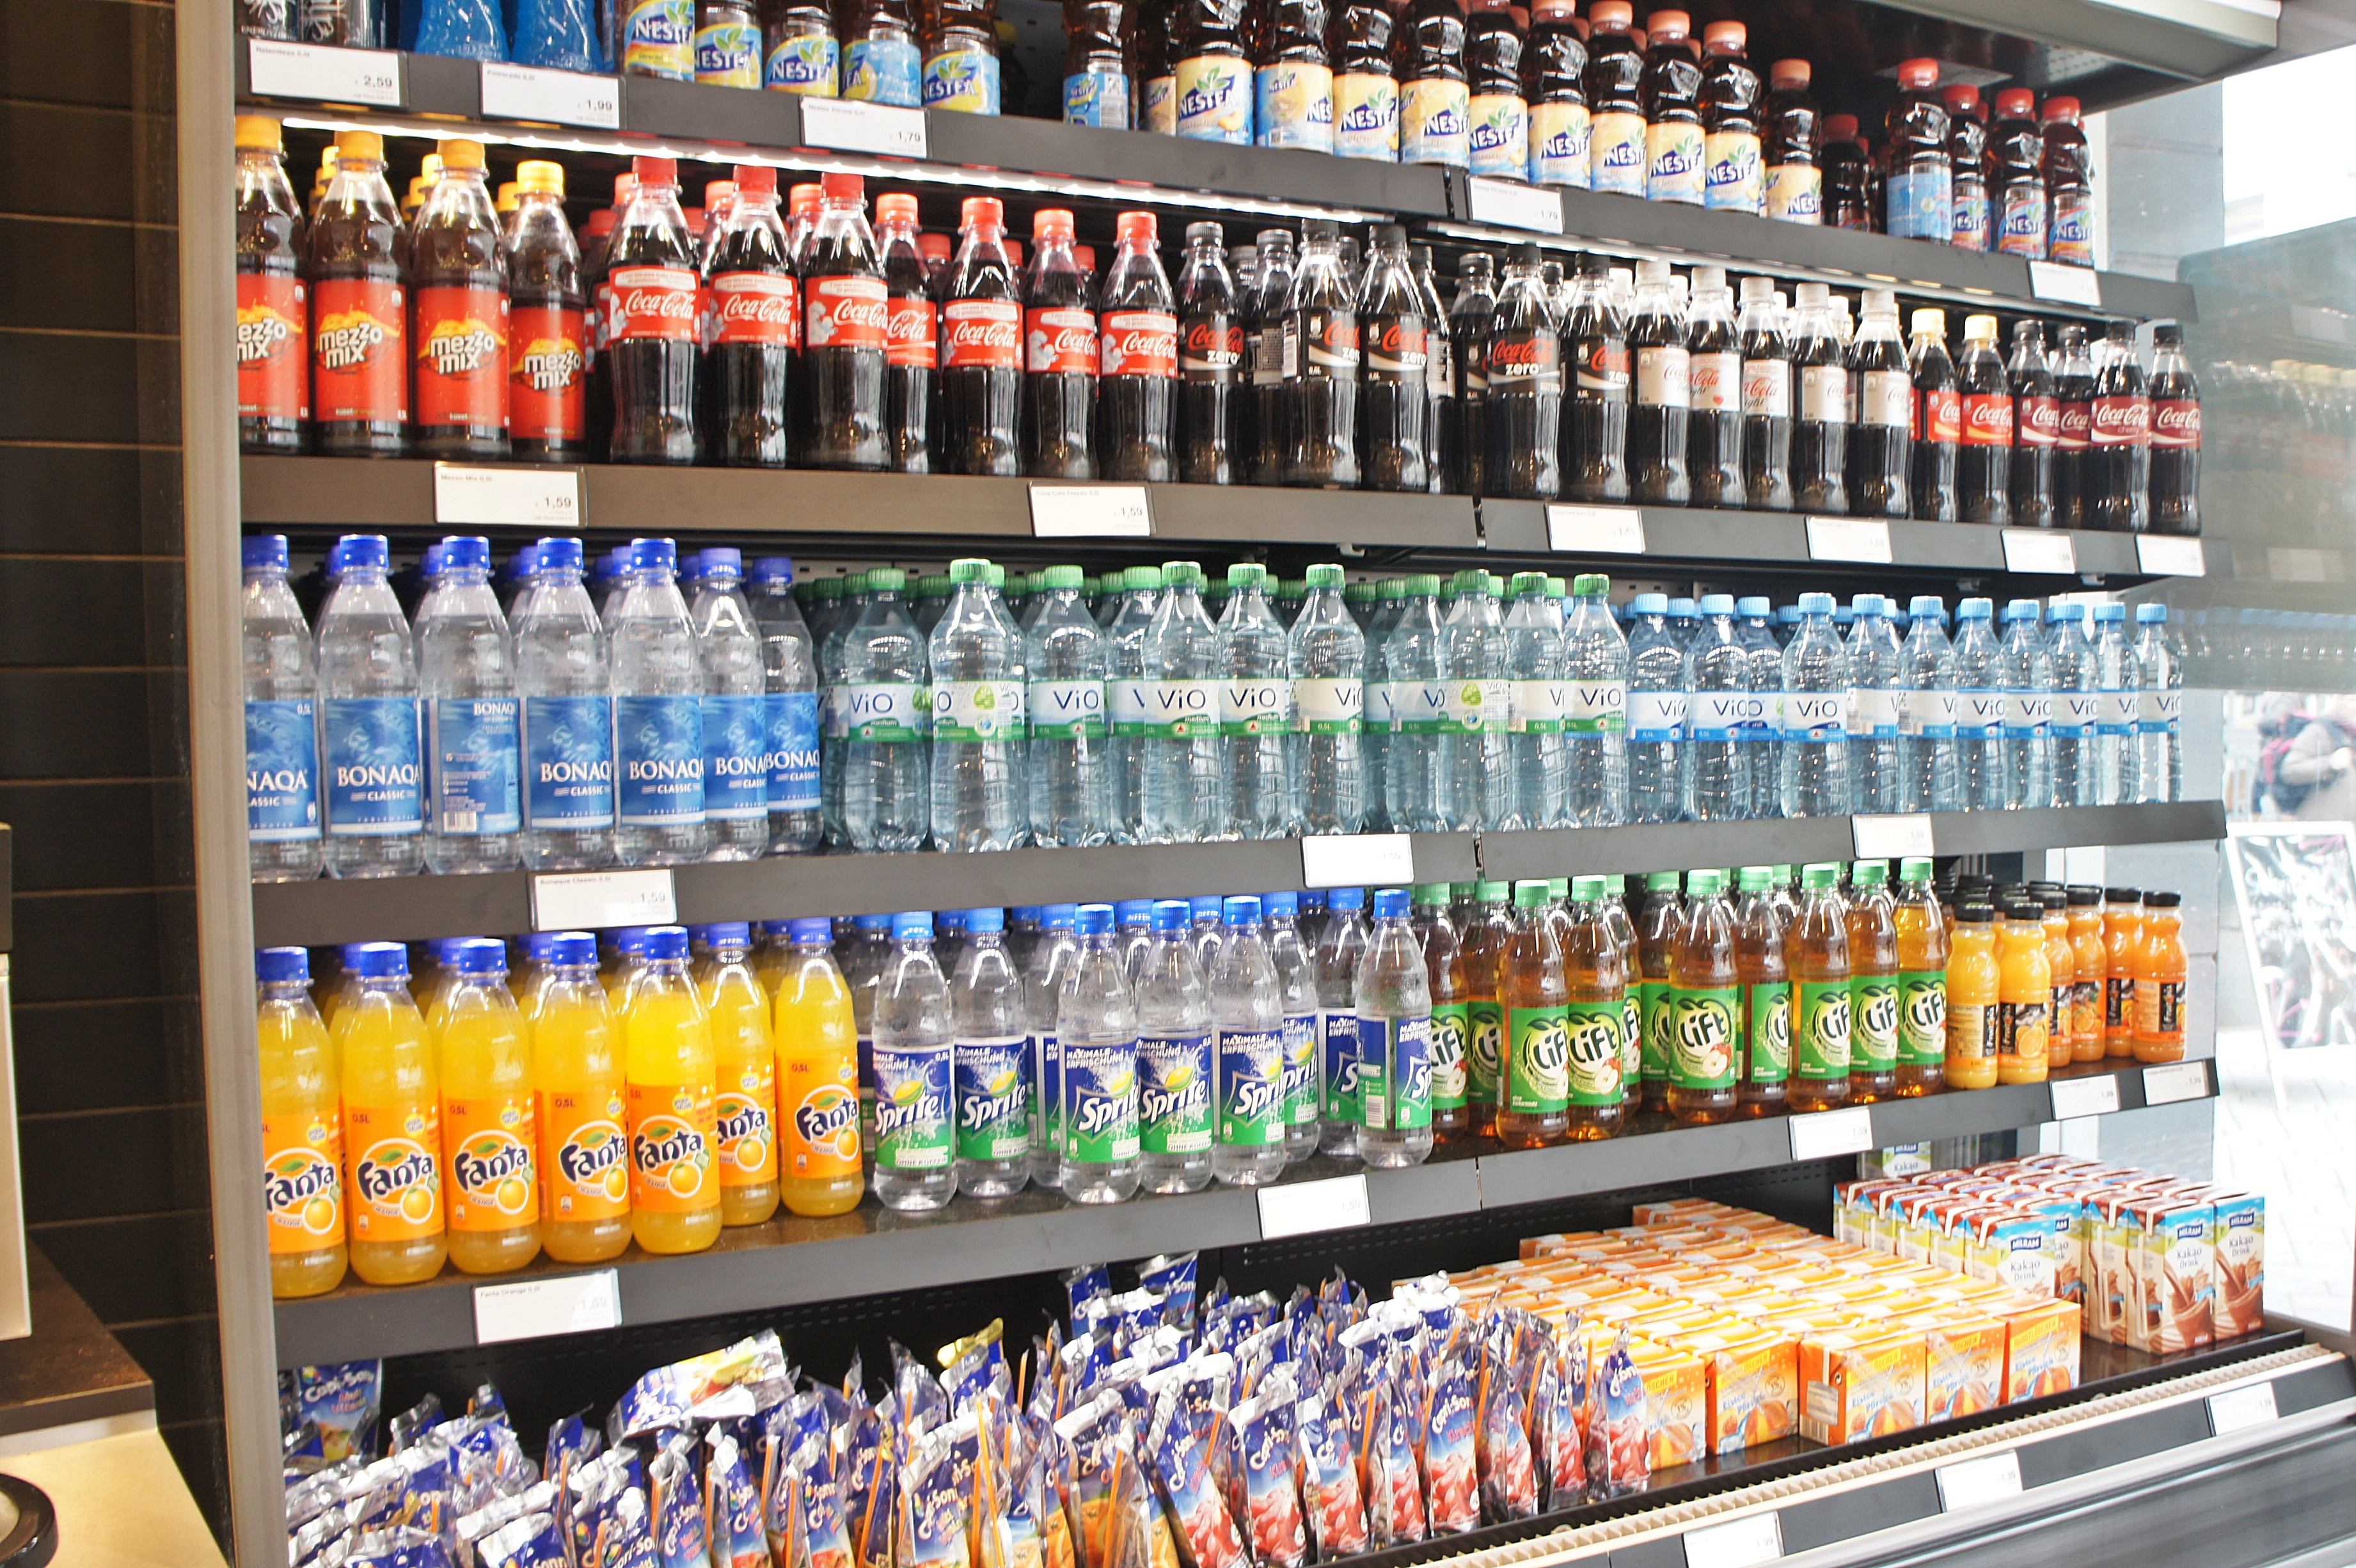
coke, drink, supermarket, grocery store, retail, cooling, break time, soft drinks, liquor store, convenience store